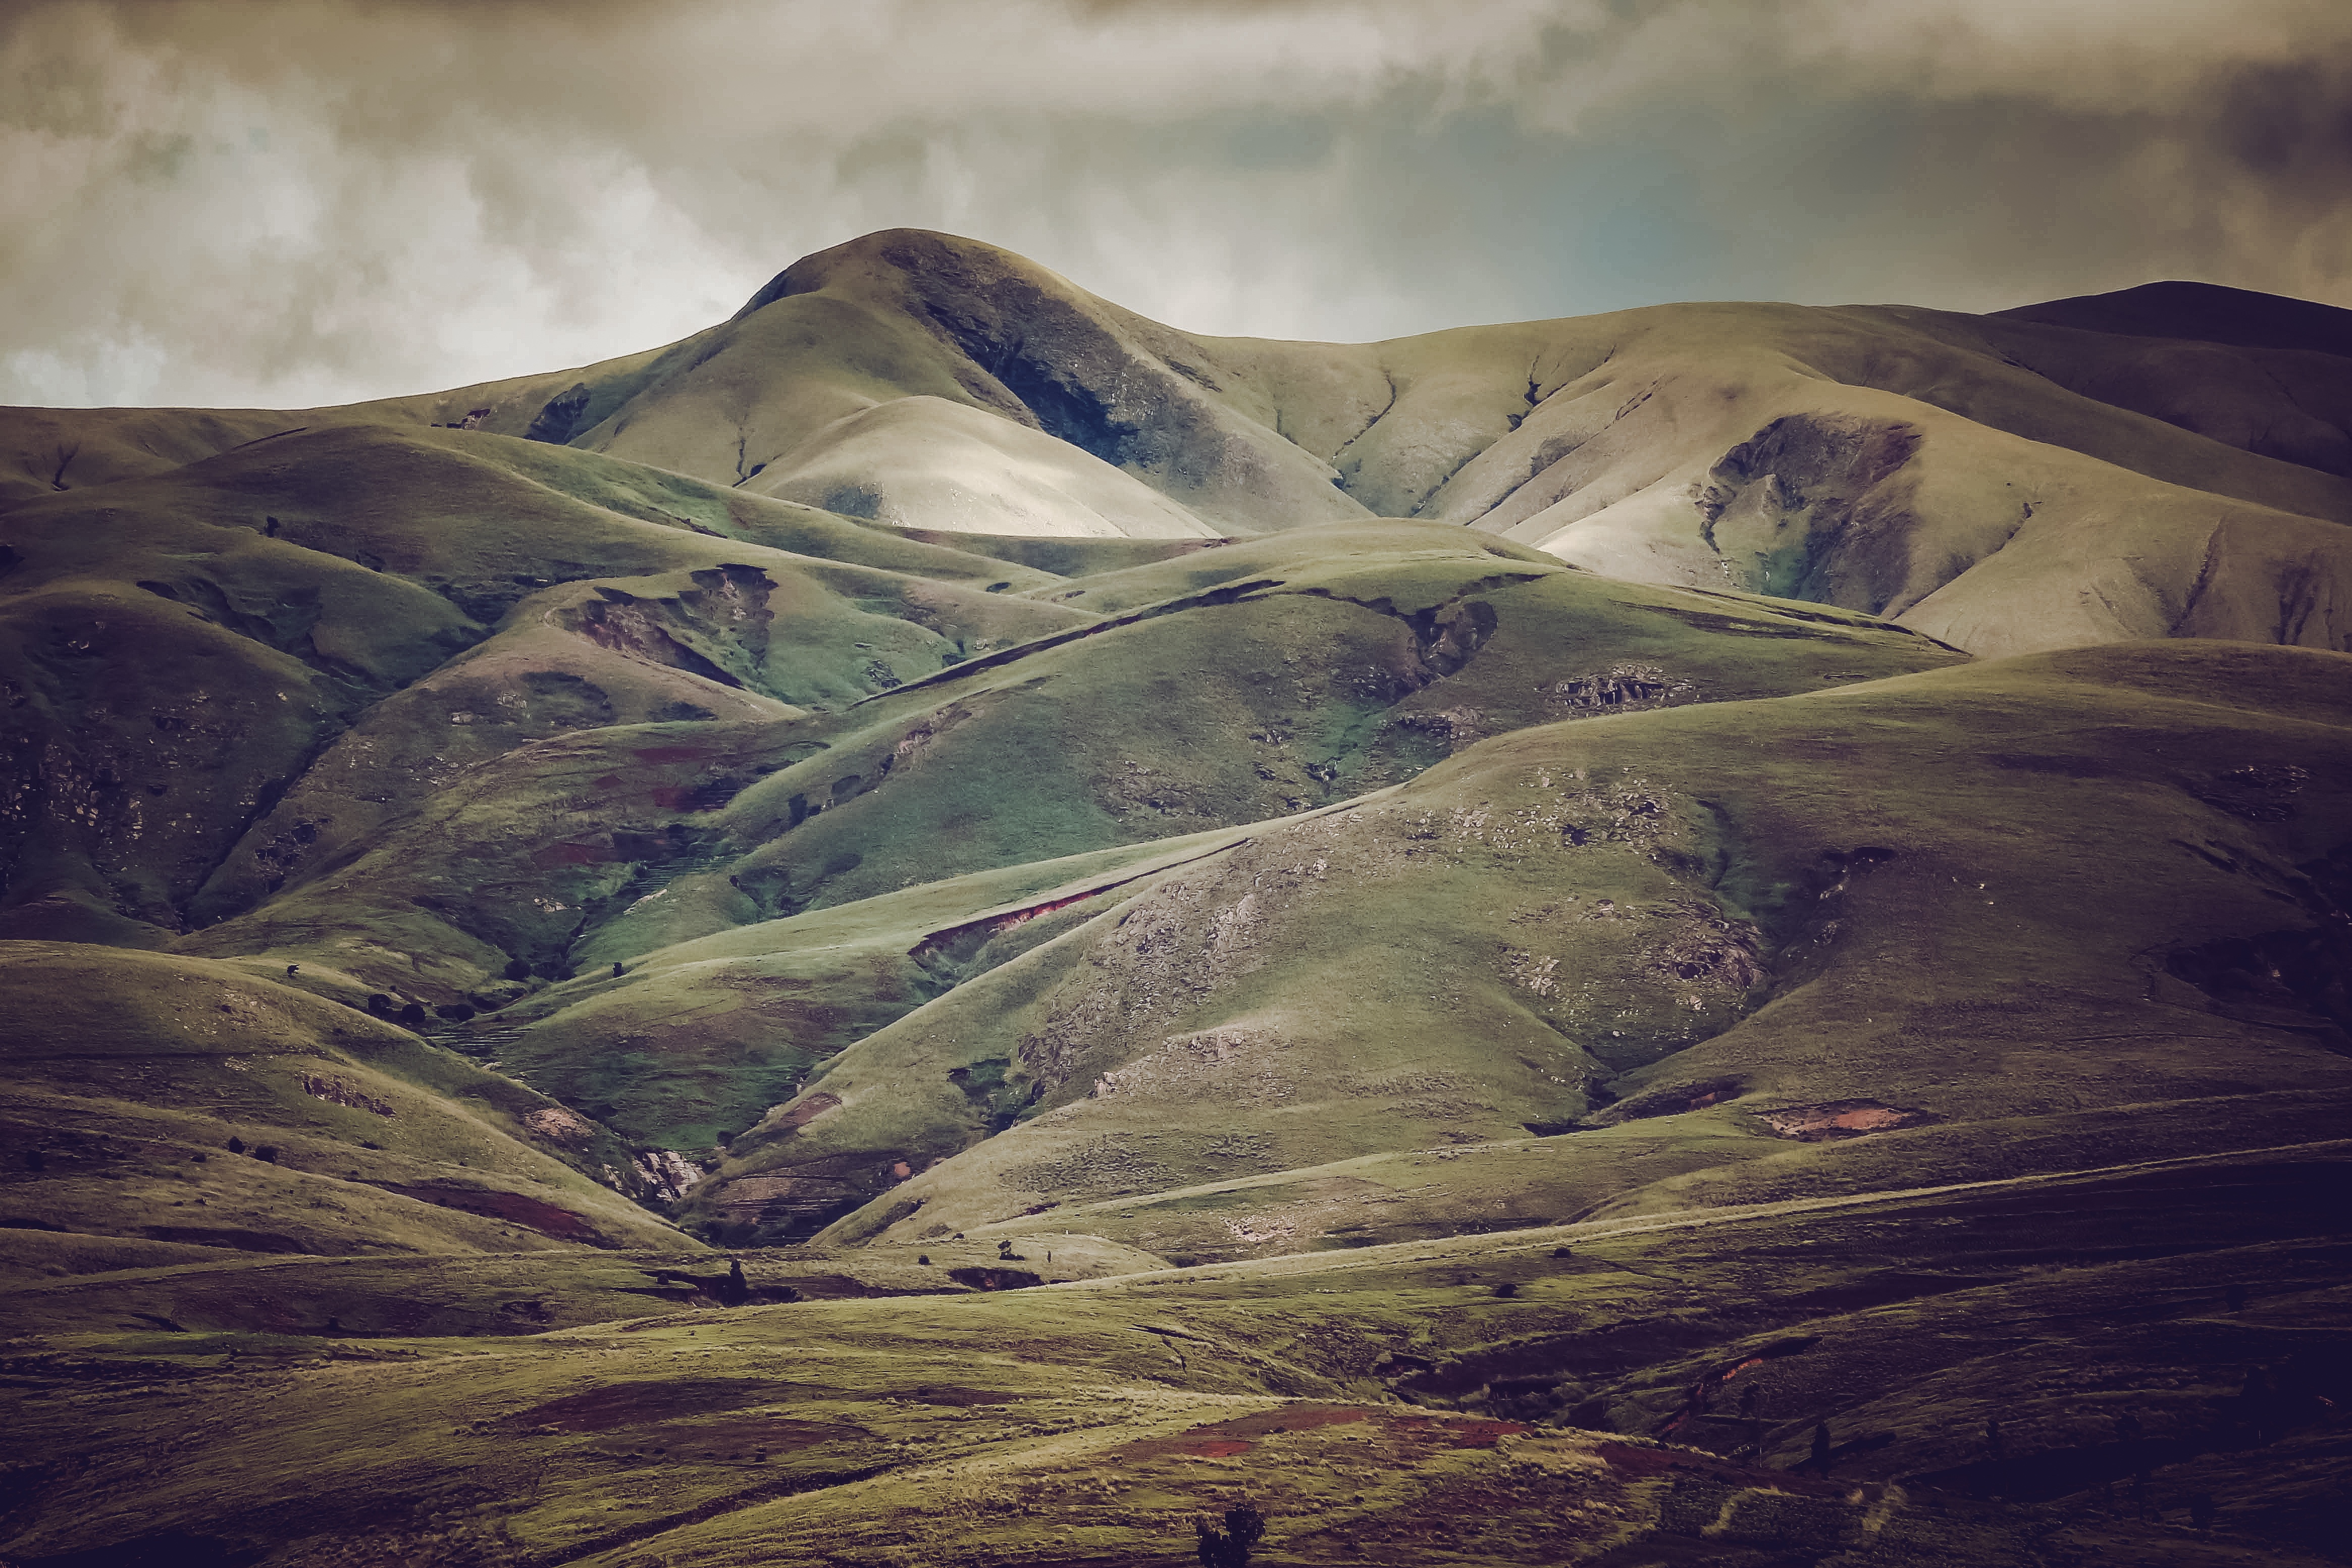
landscape, nature, rock, wilderness, mountain, cloud, sunrise, sunlight, cloudy, morning, hill, dawn, valley, mountain range, travel, dark, reflection, scenic, terrain, plain, outdoors, hills, clouds, badlands, plateau, gloomy, fell, tundra, landform, aerial photography, geographical feature, atmospheric phenomenon, mountainous landforms